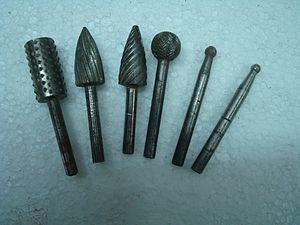
Différents types de limes rotatives pour modeleur
Le limage est l’usinage d’une pièce à l’aide d’une lime. Ce travail, généralement manuel peut être aussi mécanique, exécuté par un ajusteur, un serrurier ou toutes autres personnes professionnelles ou non.